Rugby Central railway station

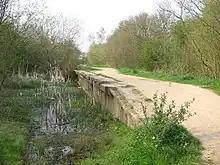
The remains of the south end of the platform looking north

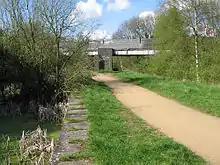
Photo taken from old platform towards road bridge

The station buildings were demolished after closure, but the platform still exists and is open to the public: The station site, and 4.5 miles of the former Great Central Railway trackbed through Rugby, are now owned by Rugby Borough Council, who bought them in 1970 for £5,500. The trackbed runs mostly through cuttings, and it is now used as a footpath, cycleway and nature reserve called the Great Central Walk.